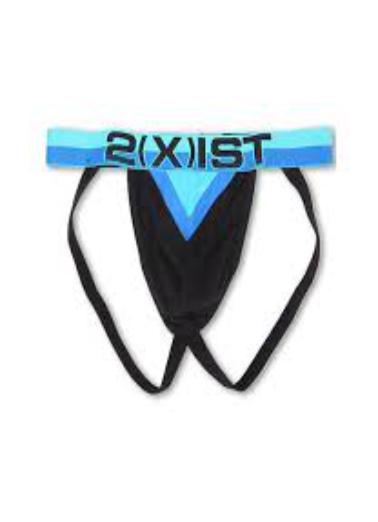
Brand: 2xist
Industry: Clothes